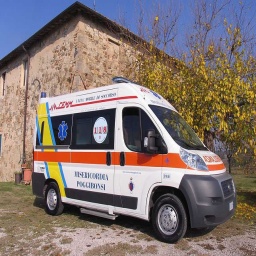
Label: ambulance